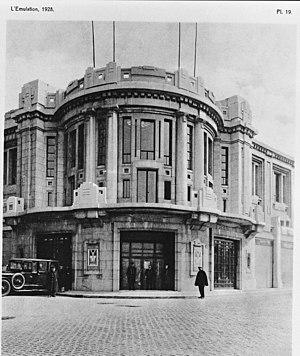
Le Palais des beaux-arts, aussi connu sous la marque BOZAR, est un lieu culturel de Bruxelles, espace pluridisciplinaire conçu pour rassembler un large éventail d’événements artistiques, qu’il s’agisse de musique, d’arts plastiques, de théâtre, de danse, de littérature, de cinéma ou d’architecture.